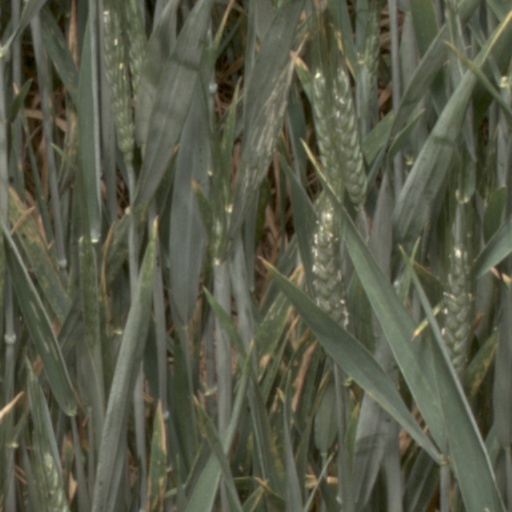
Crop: wheat